Z-Ligand

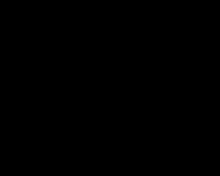
Molecular orbital diagram showing the dative bond character between the metal center and Z-ligand

Although many Z-ligands are Lewis acids, they behave as neutral ligands in the complex without contributing to the overall charge present on the complex. But since the metal uses two of its electrons in forming the metal-ligand bond, the Z-ligand raises the valence of the metal center by two units. This means that presence of the Z-ligands change the d configuration of the complex without changing the total e count.